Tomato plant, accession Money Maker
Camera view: bottom (45 deg); turntable rotation: 180 degrees
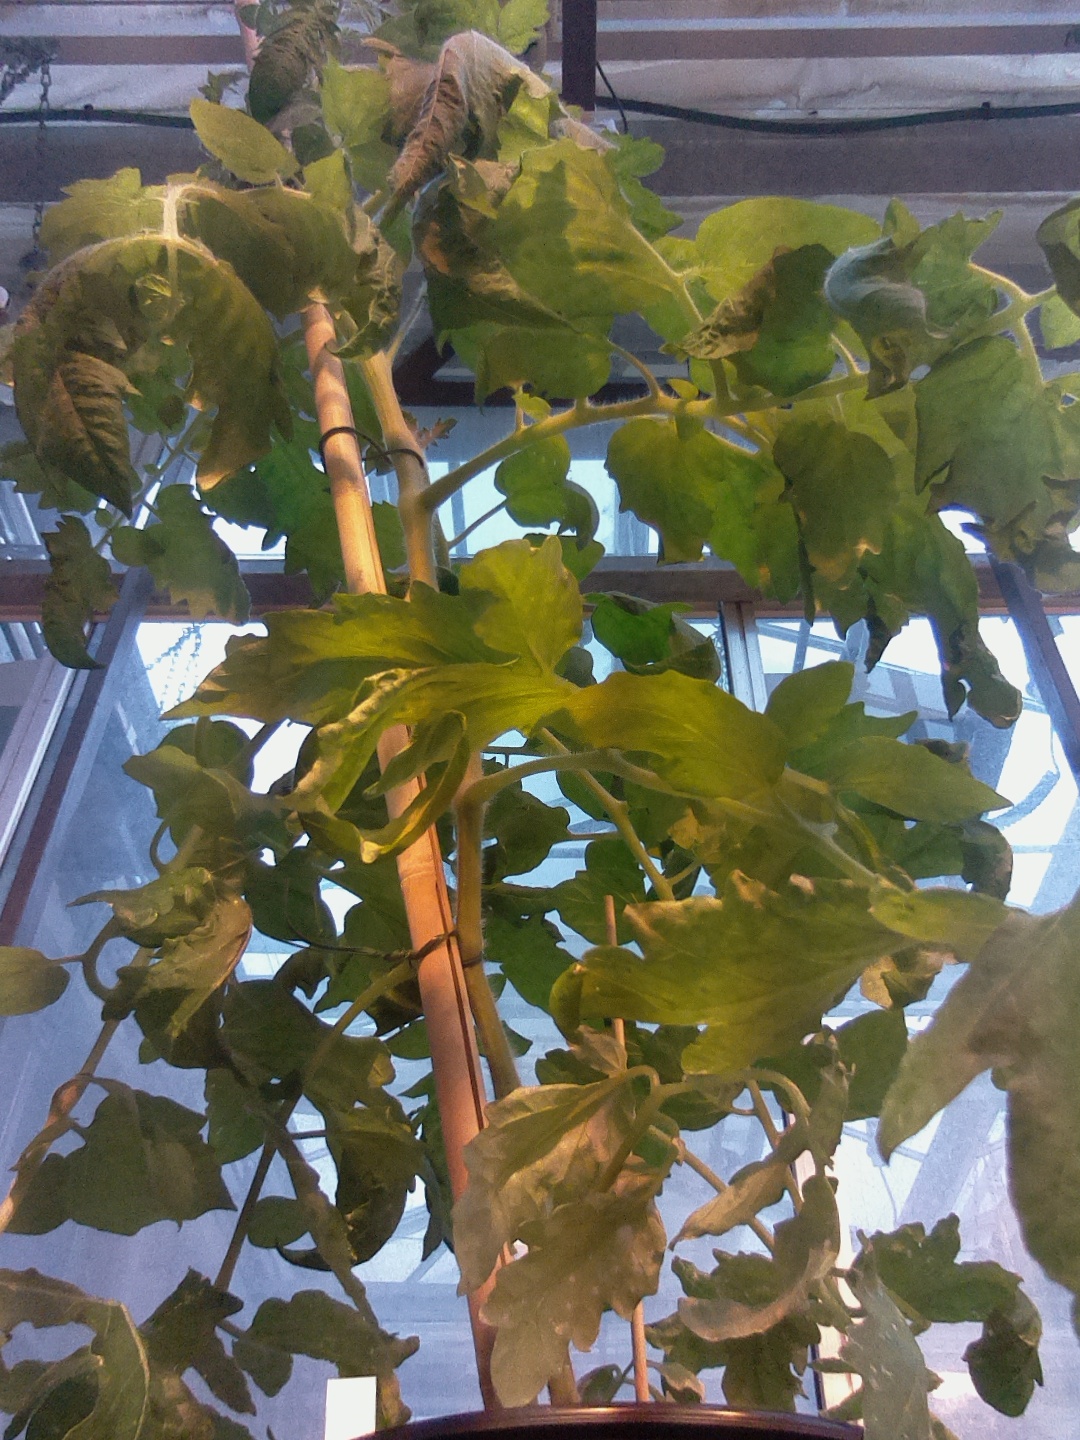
BBCH growth stage 60: First flowers open